Avinguda de la Reina Maria Cristina

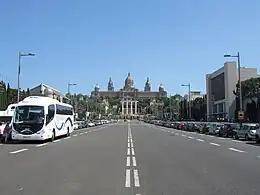
The avenue on a summer day with MNAC in the background.

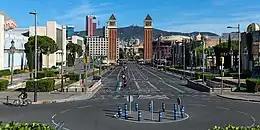
View towards Plaça d'Espanya

Avinguda de la Reina Maria Cristina is an avenue in the Sants-Montjuïc district of Barcelona linking Plaça d'Espanya with Museu Nacional d'Art de Catalunya on Montjuïc hill. It is named after Maria Christina of the Two Sicilies, queen consort and regent of Spain.